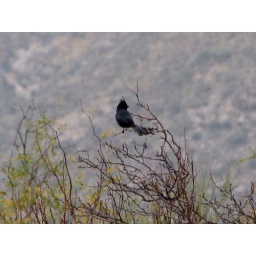
This male phainopepla was photographed in the foothills of the Santa Catalina mountains in Northern Tucson